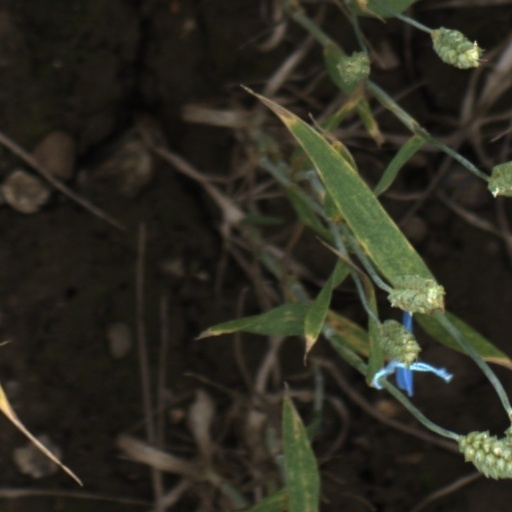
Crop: wheat